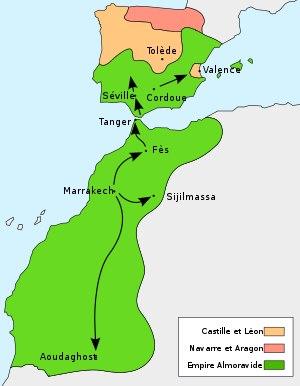
La ville de Séville, en Espagne, occupe une place privilégiée dans l'histoire du pays. Elle ne cessa en effet jamais de jouer un rôle de premier ordre sur la scène politique, militaire, commerciale et culturelle de la péninsule Ibérique. Depuis l'époque romaine, Séville est omniprésente dans la vie de l'Espagne : point stratégique sur le Guadalquivir, ville de saint Isidore, centre culturel brillant d'al-Andalus, point d'orgue de la Reconquête, siège régulier de la cour sous Alphonse X de Castille et ses successeurs, plaque tournante du commerce avec les Amériques… Le riche patrimoine que la ville conserve est le témoignage tangible d'un passé prestigieux.